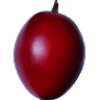
Label: Tamarillo 1